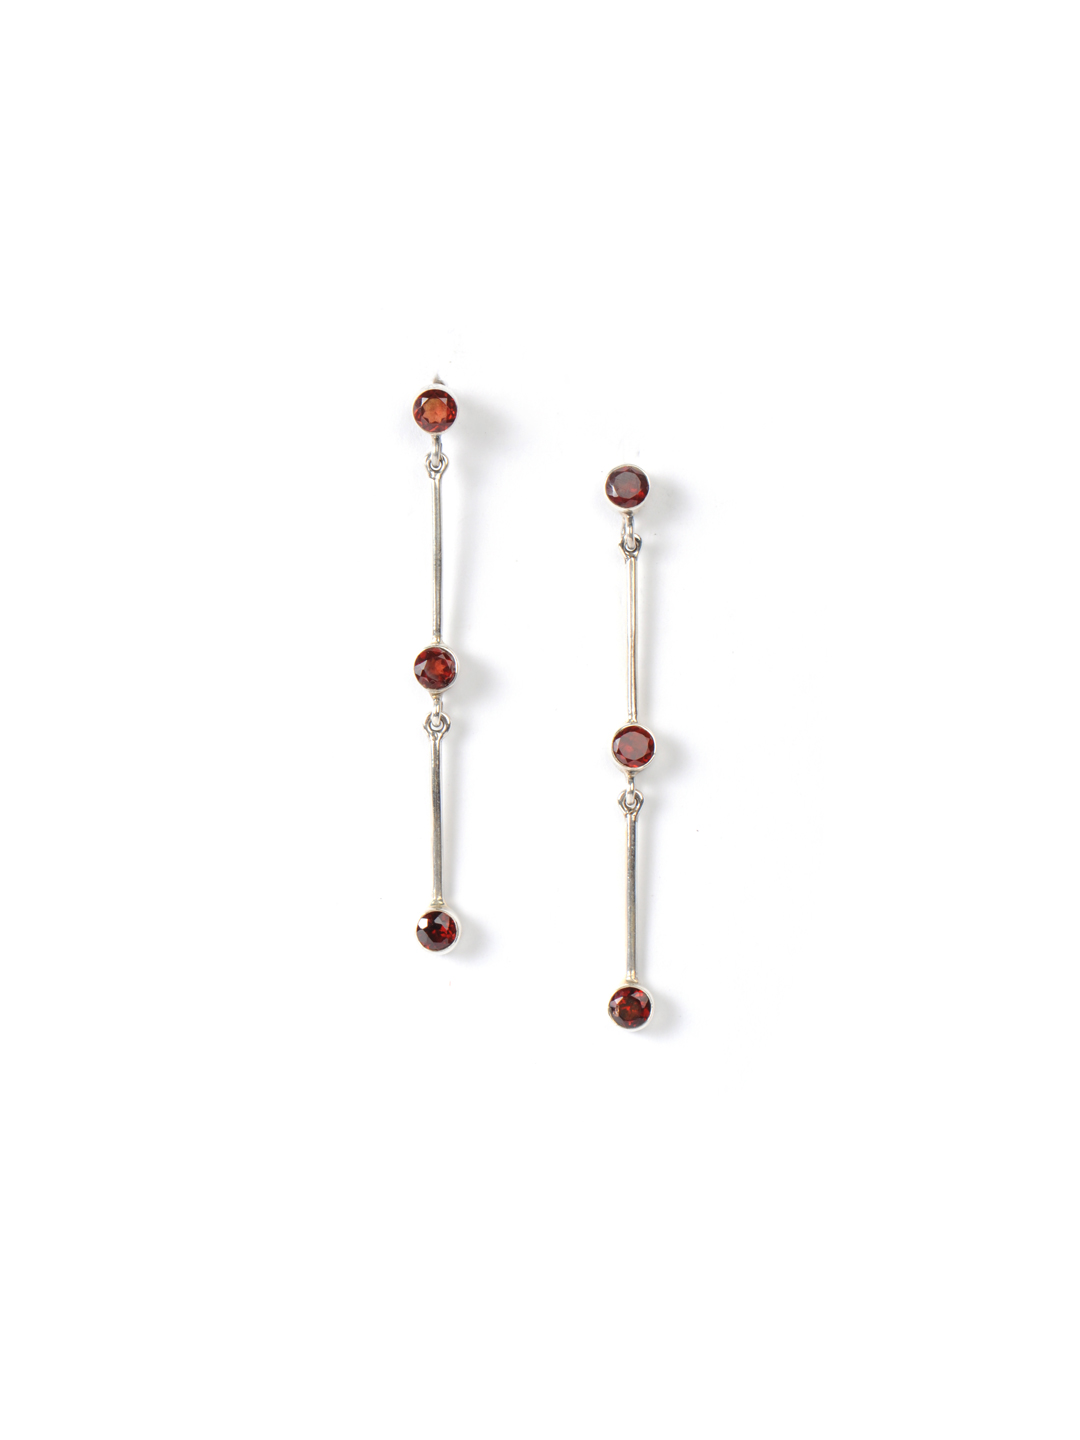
Fabindia Women Anusuya Silver Earrings
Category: Accessories / Jewellery / Earrings
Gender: Women
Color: Silver
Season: Winter 2016
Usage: Ethnic